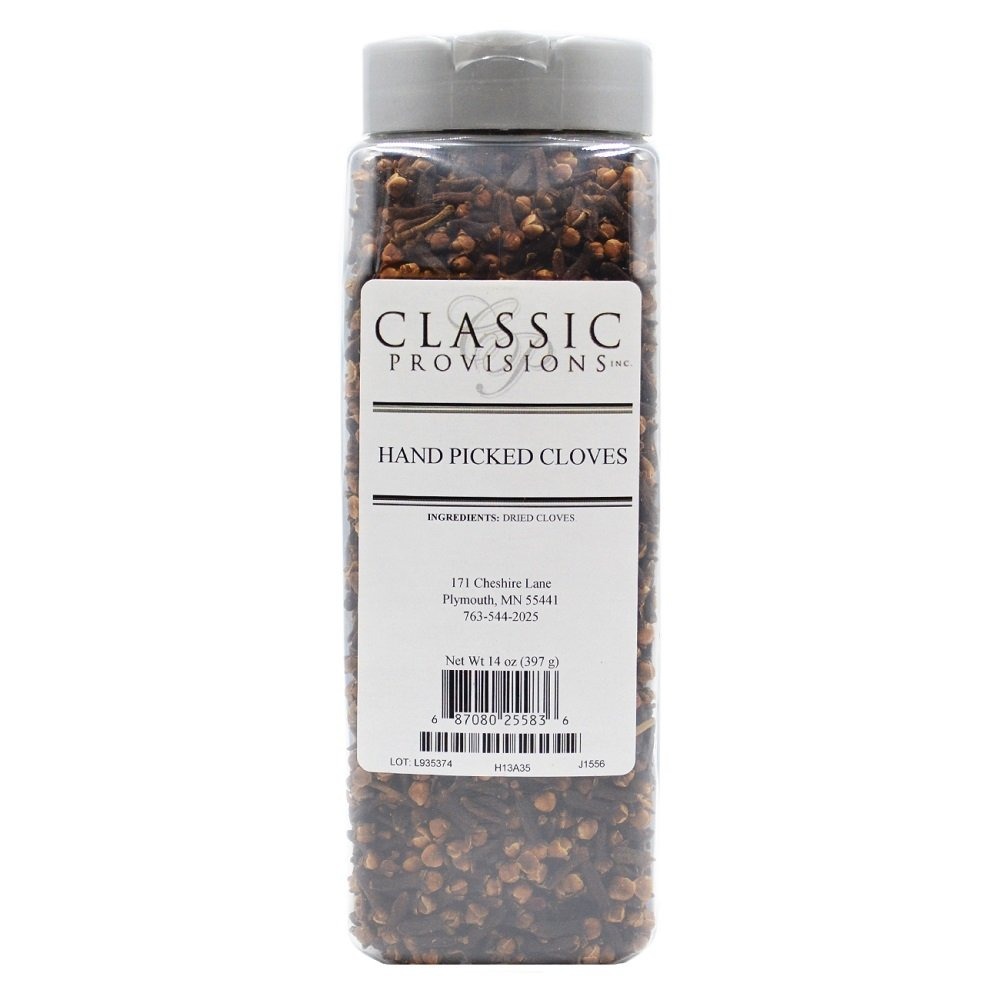
Item Name: Classic Provisions Spices, Whole Cloves, 14 Ounce
Bullet Point 1: Product Type:Herb
Bullet Point 2: Item Package Dimension:6.5 cm L X9.2 cm W X20.2 cm H
Bullet Point 3: Item Package Weight:0.481 kg
Bullet Point 4: Country Of Origin: United States
Value: 14.0
Unit: oz

Price: 50.97